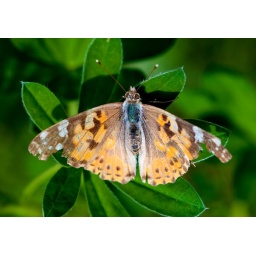
This butterfly was roaming around me at lake Hvaleyrarvatn.